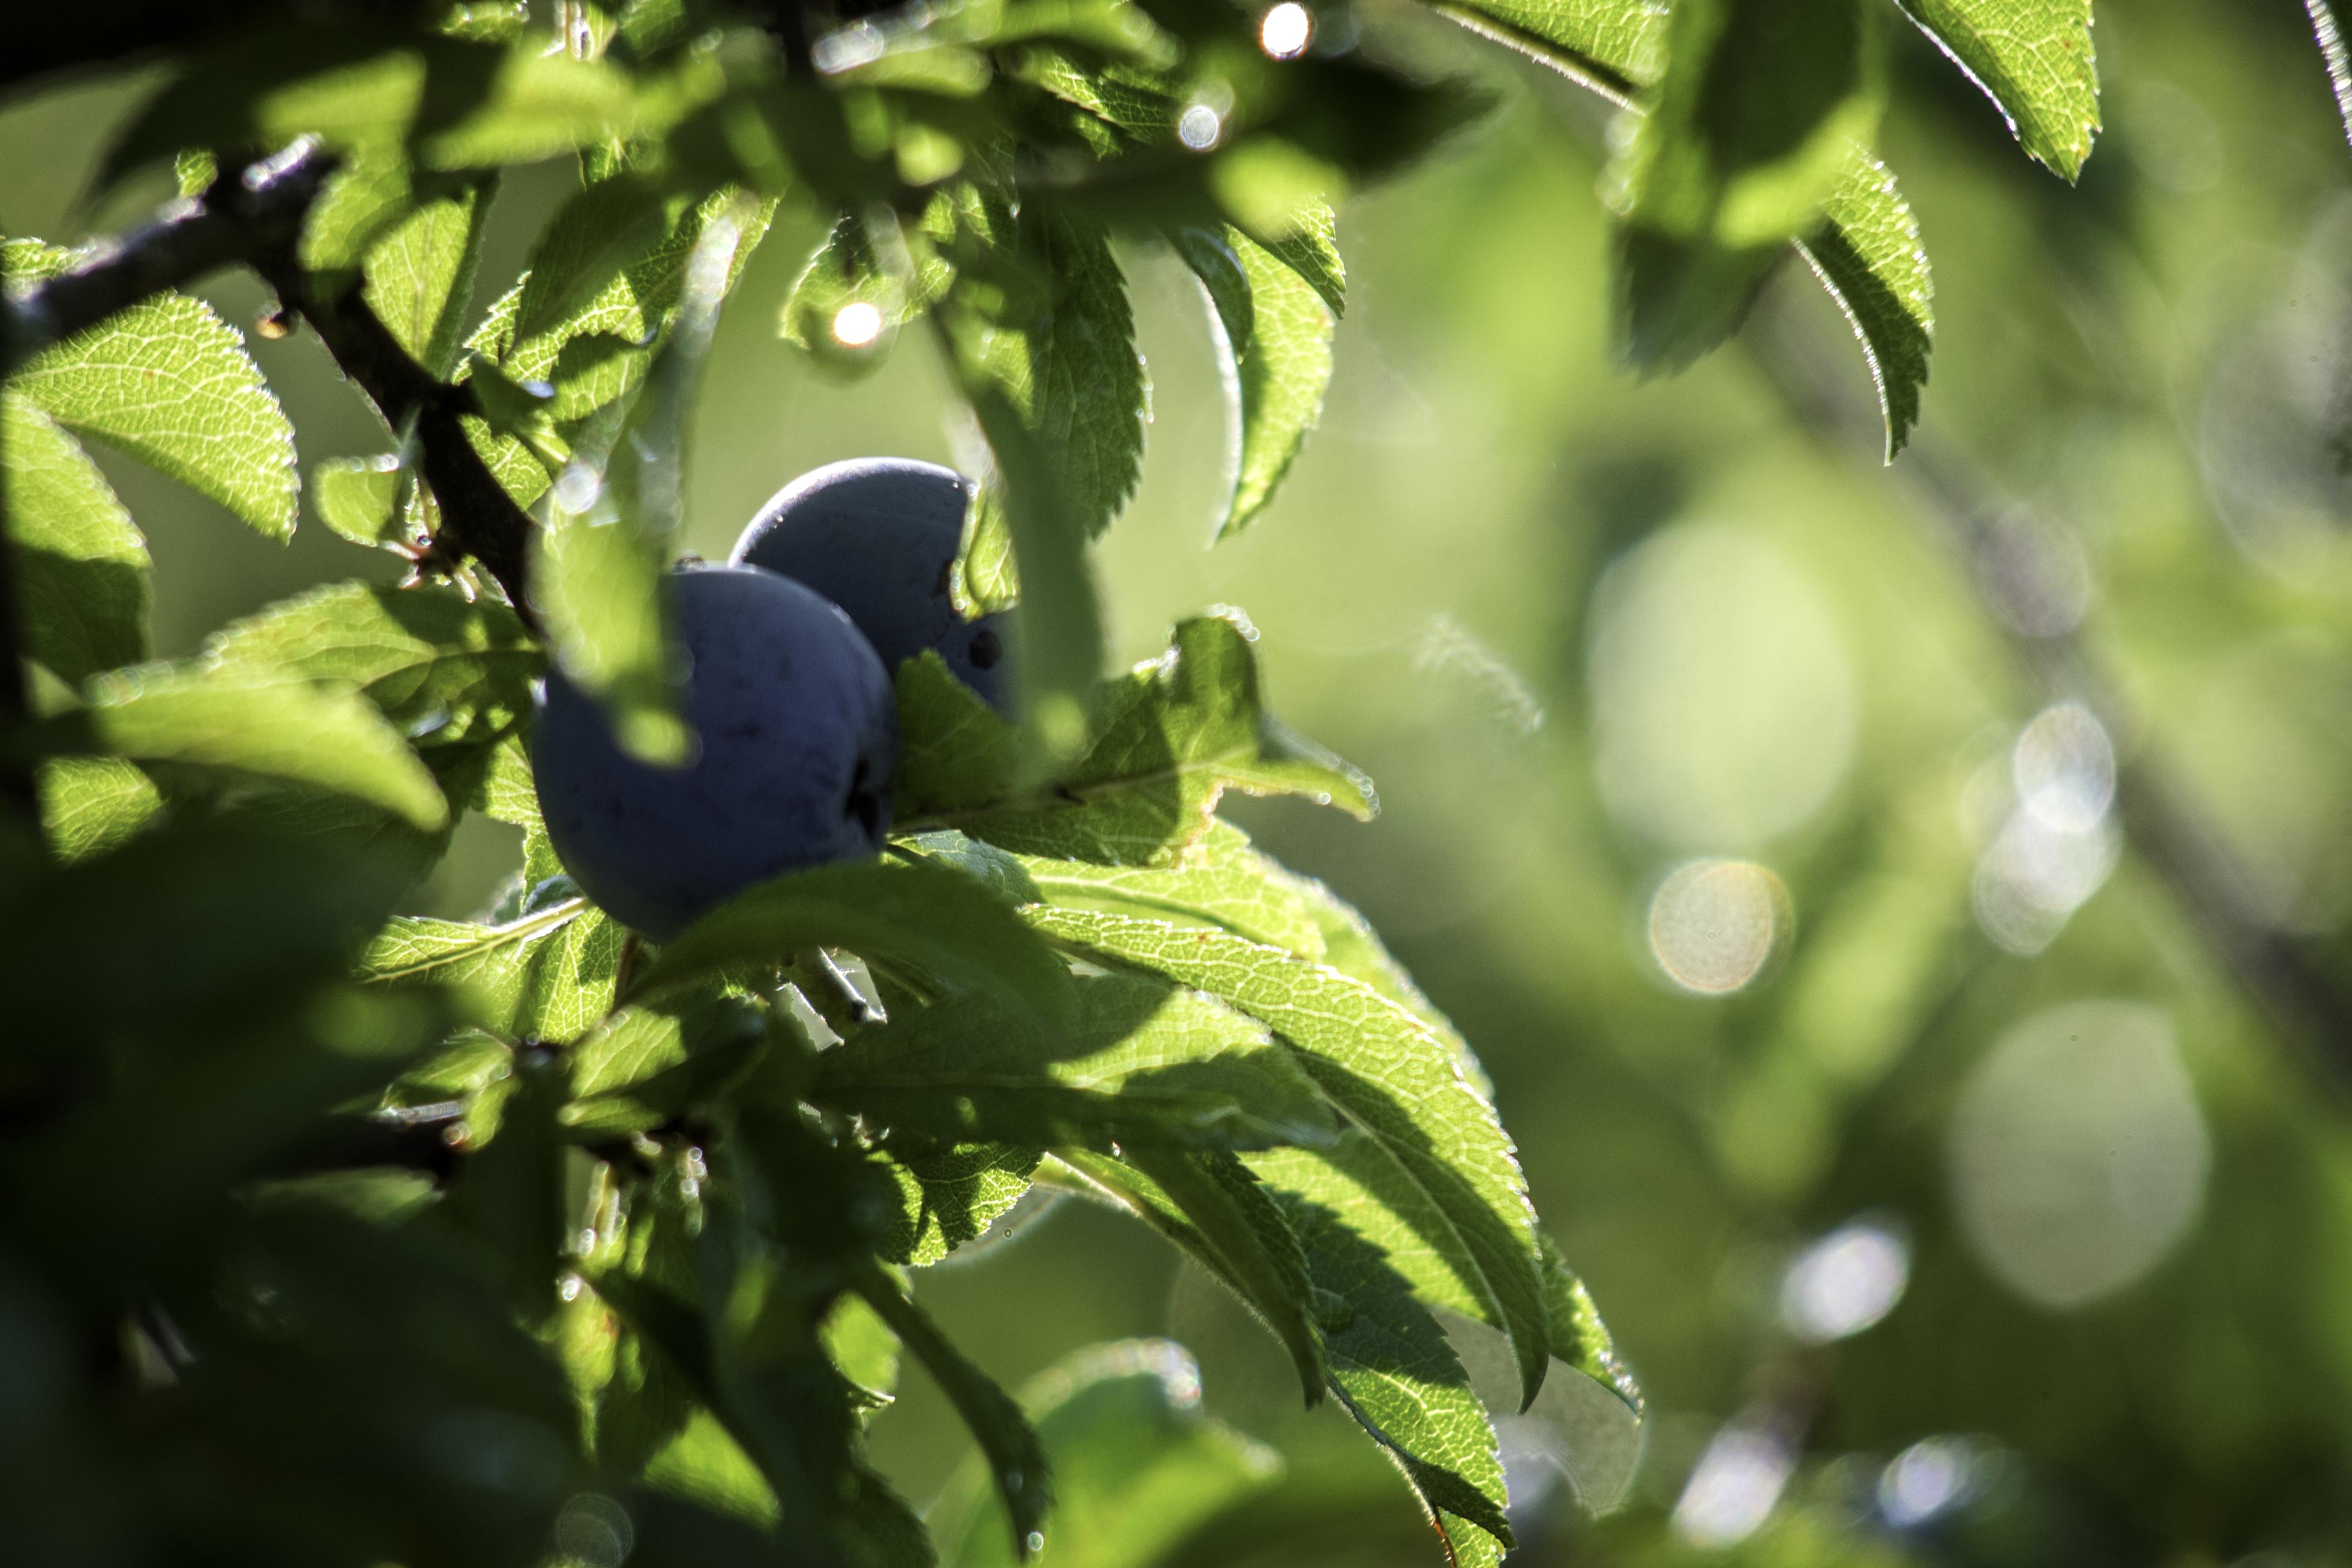
tree, nature, branch, bird, sunlight, leaf, flower, wildlife, green, jungle, produce, nikon, flora, fauna, fruits, vertebrate, feuilles, contrejour, arbre, lumiere, d750, curuyann, prunelles, perching bird